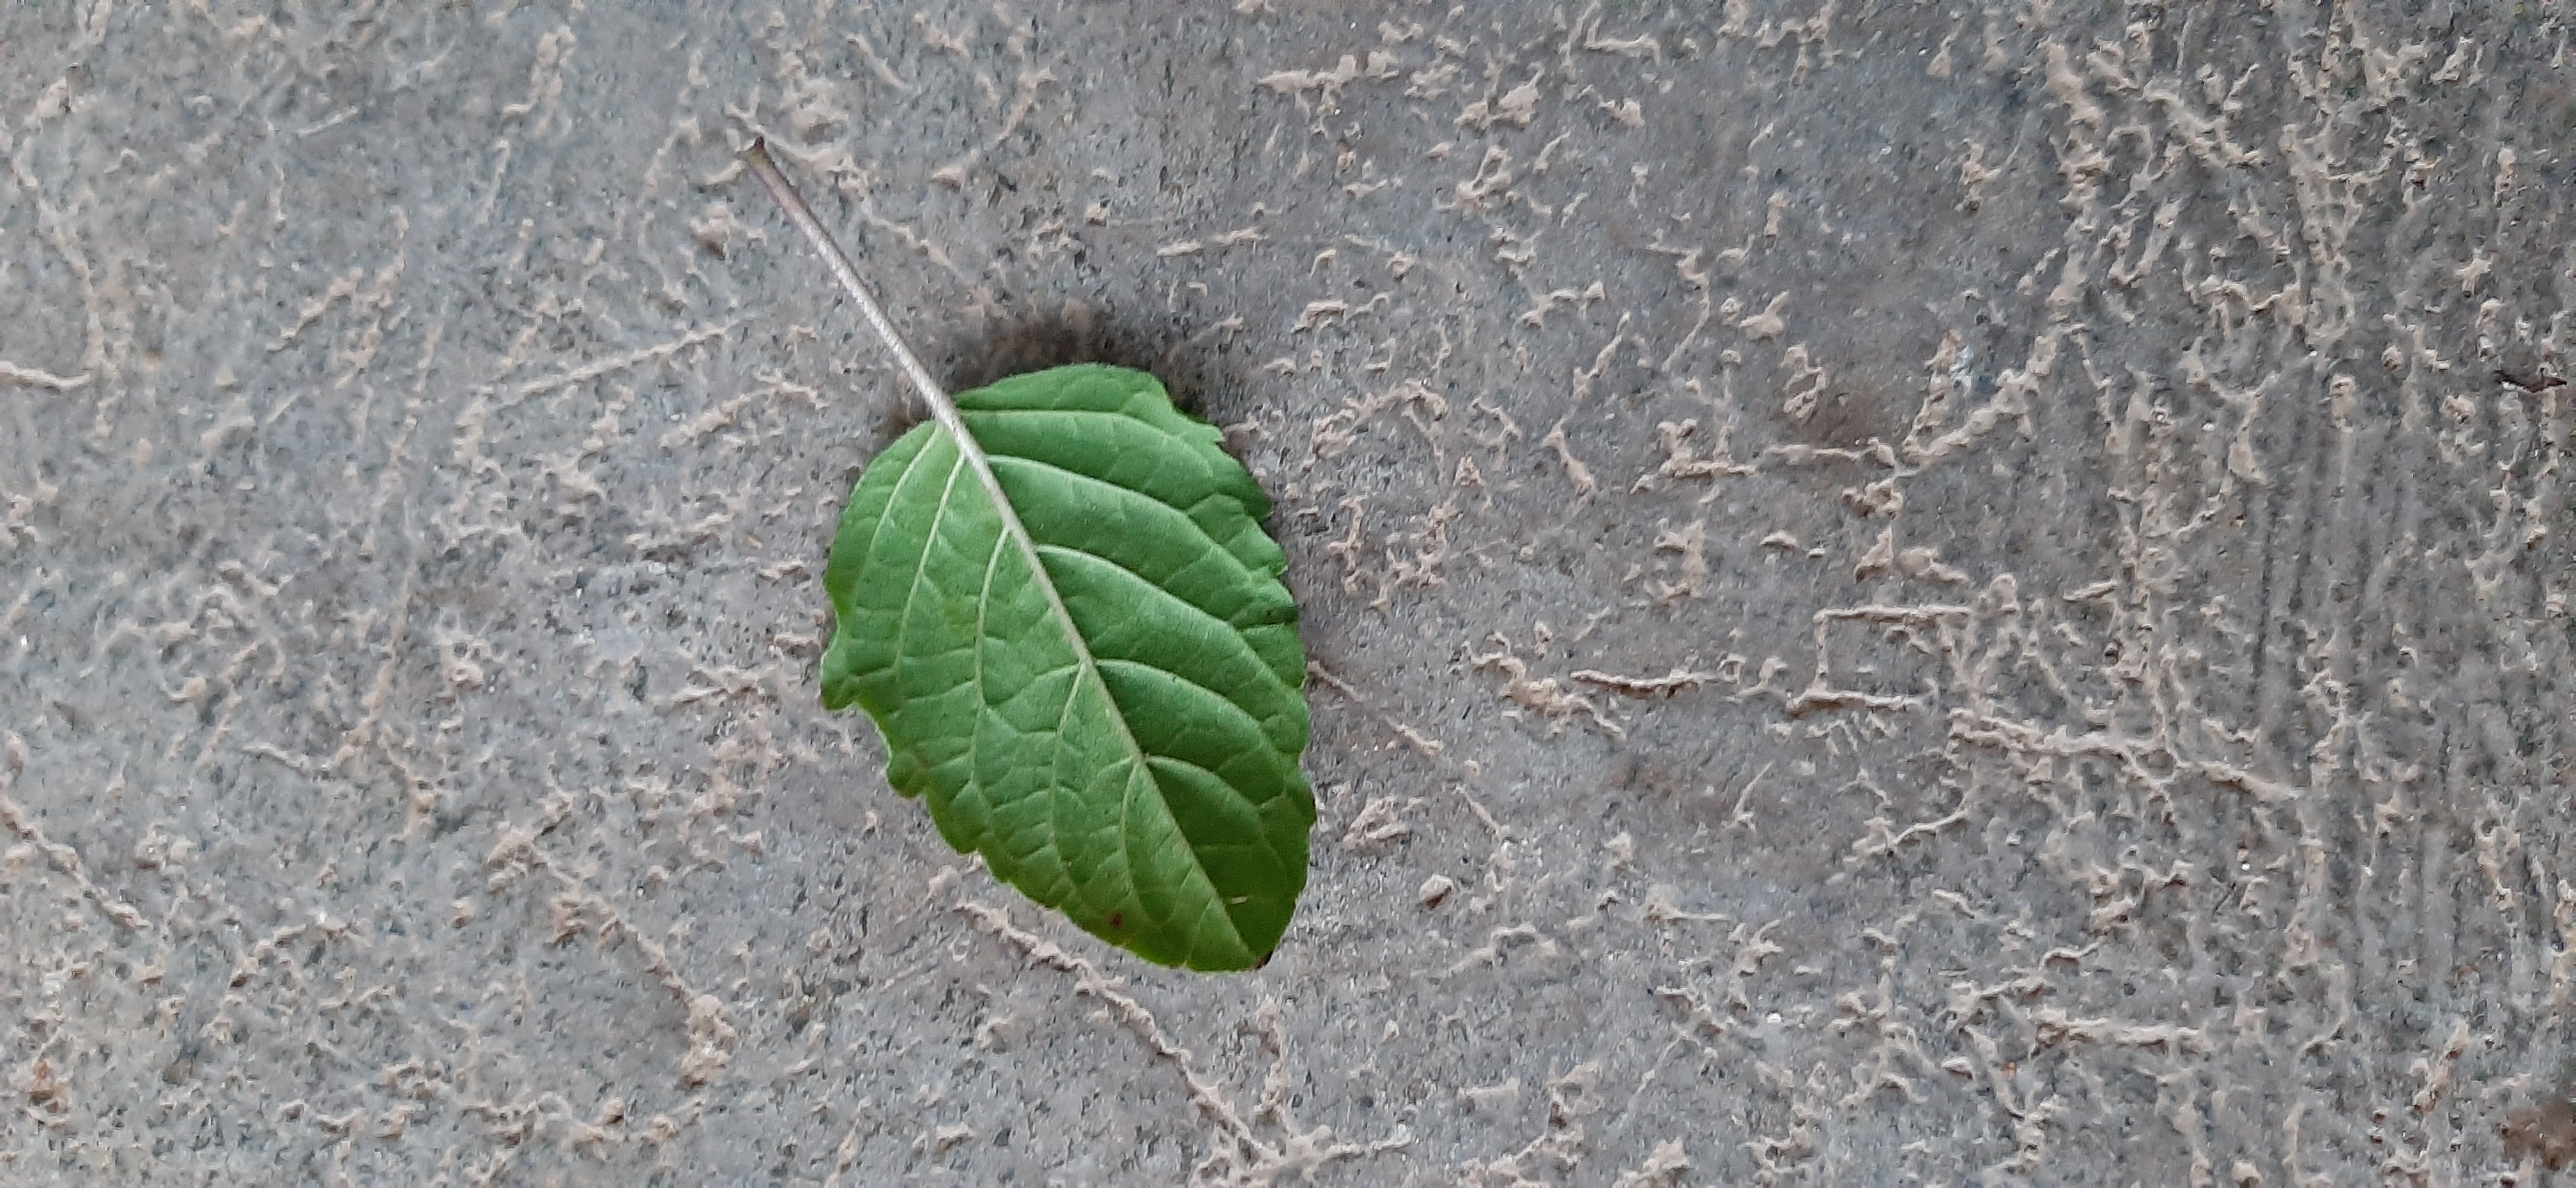
Plant: Tulsi